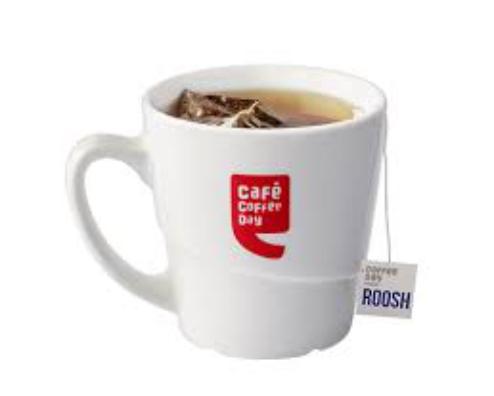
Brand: Cafe Coffee Day
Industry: Food